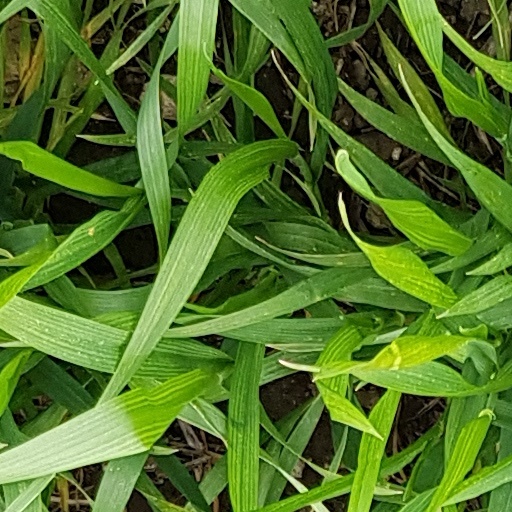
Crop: wheat